Climate change and poverty

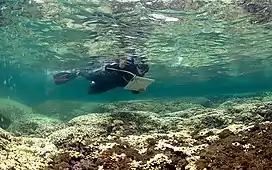
Coral Bleaching of Coral Reefs in Hawaii

Climate change is already transforming ecological systems. Around one-half of the world's coral reef systems have suffered bleaching as a result of warming seas. In addition, the direct human pressures that might be experienced include overfishing which could lead to resource depletion, nutrient, and chemical pollution and poor land-use practices such as deforestation and dredging. Also, climate change may increase the number of arable land in high-latitude regions by reduction of the number of frozen lands. A 2005 study reports that temperature in Siberia has increased three degrees Celsius on average since 1960, which is reportedly more than in other areas of the world.